Answer in natural language. Considering the relative positions, where is Doorway (marked B) with respect to open cardboard box (marked C)? Choose between the following options: right or left
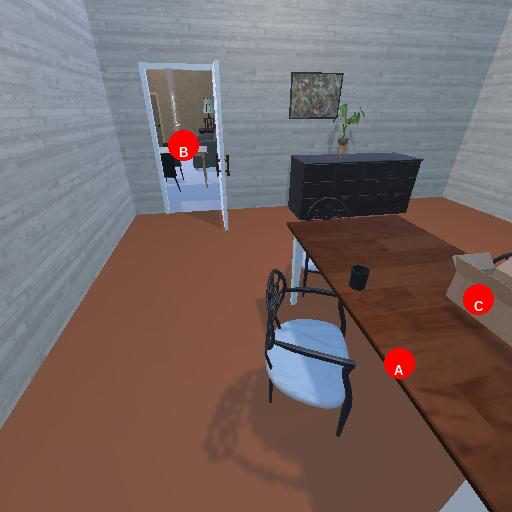
<answer>left</answer>